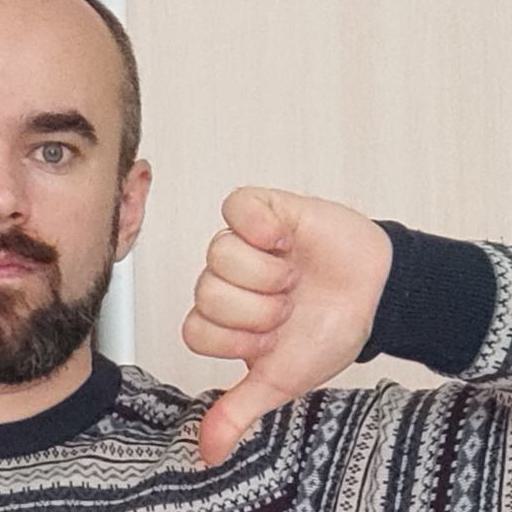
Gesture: dislike